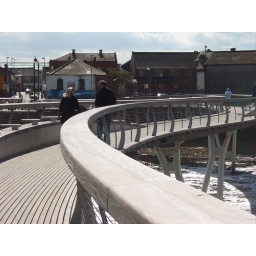
The bridge spans the river Aire in Castleford, Yorkshire, and was opened in July 2008.